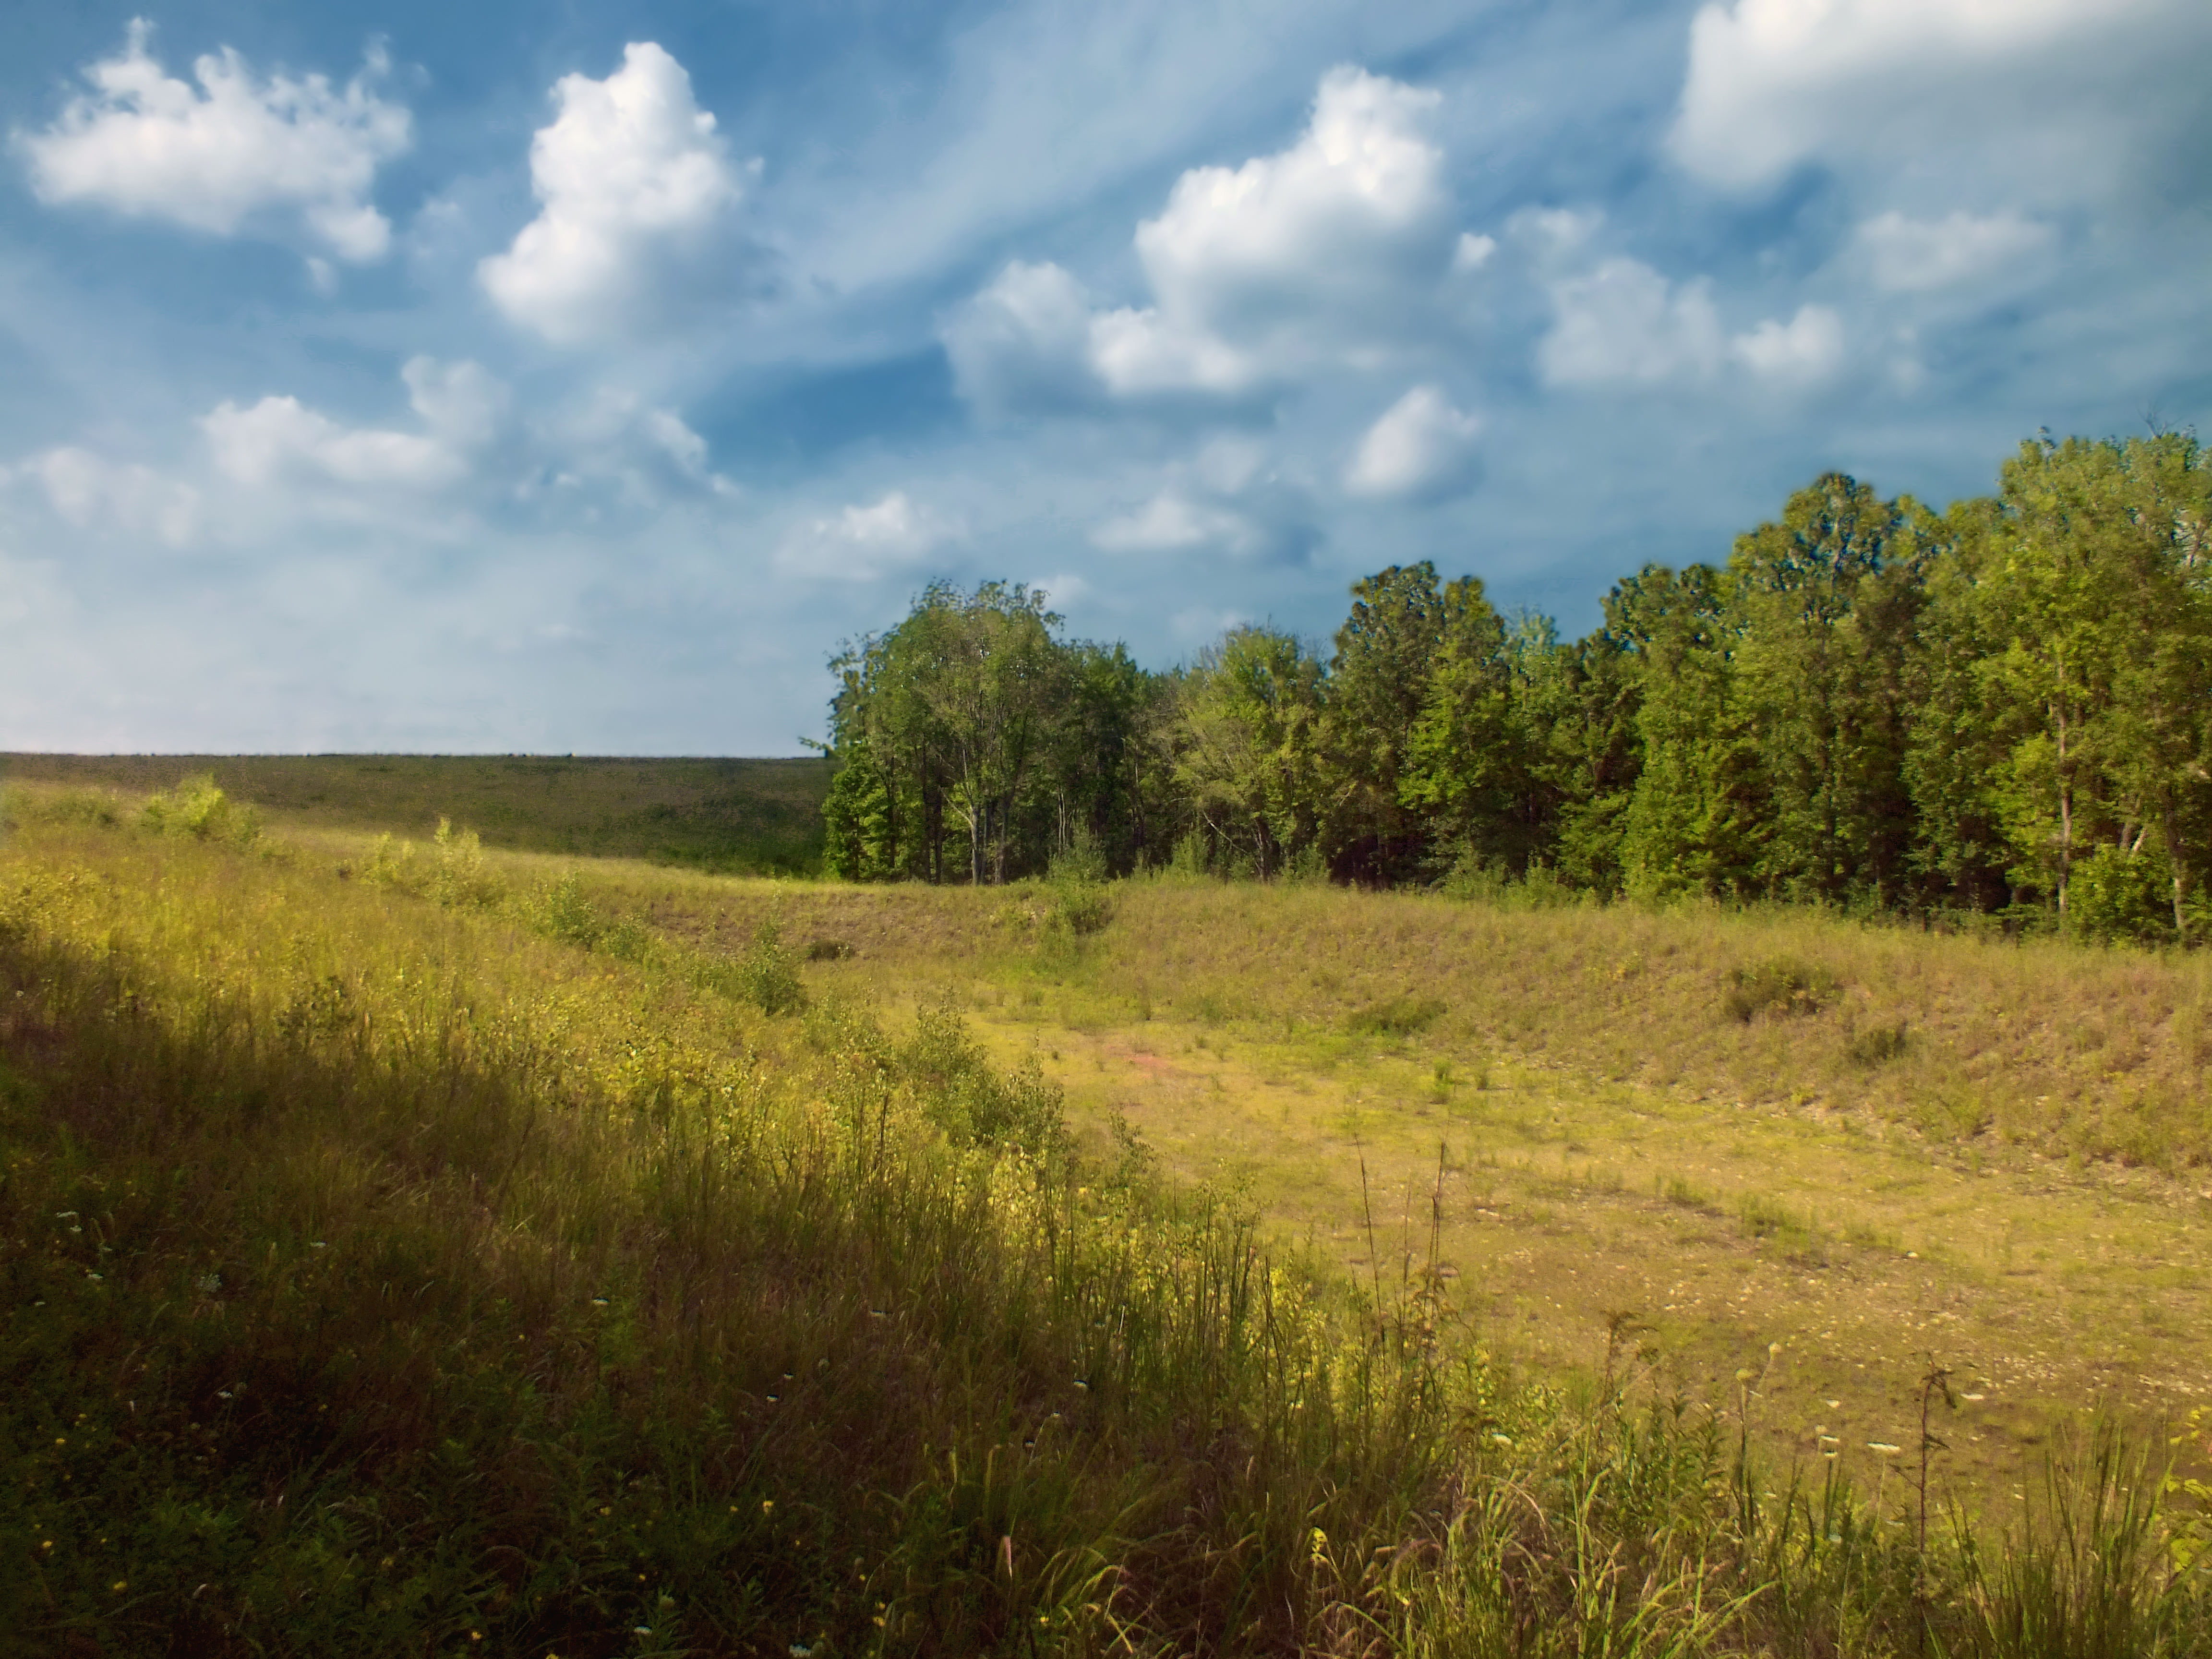
landscape, tree, nature, forest, grass, marsh, wilderness, mountain, cloud, sky, field, farm, meadow, prairie, hill, summer, pasture, savanna, plain, hills, creativecommons, clouds, grassland, alleghenyplateau, wetland, pennsylvaniawilds, pennsylvania, centrecounty, bog, stategameland100, stategamelands100, sgl100, plateau, habitat, ecosystem, steppe, rural area, natural environment, geographical feature, grass family, land lot